John Gill (climber)

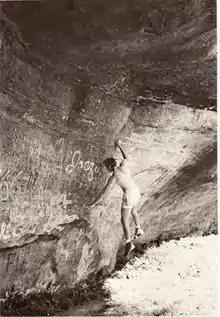
John Gill, performing a dynamic move at Pennyrile Forest, KY in the mid-1960s.

John Gill began mountain and rock climbing in 1953 as a traditional climber. By the mid-1950s he had begun to specialize in very short, acrobatic routes on outcrops and boulders, establishing problems in the 1950s and early 1960s considerably harder than those existing at the time.